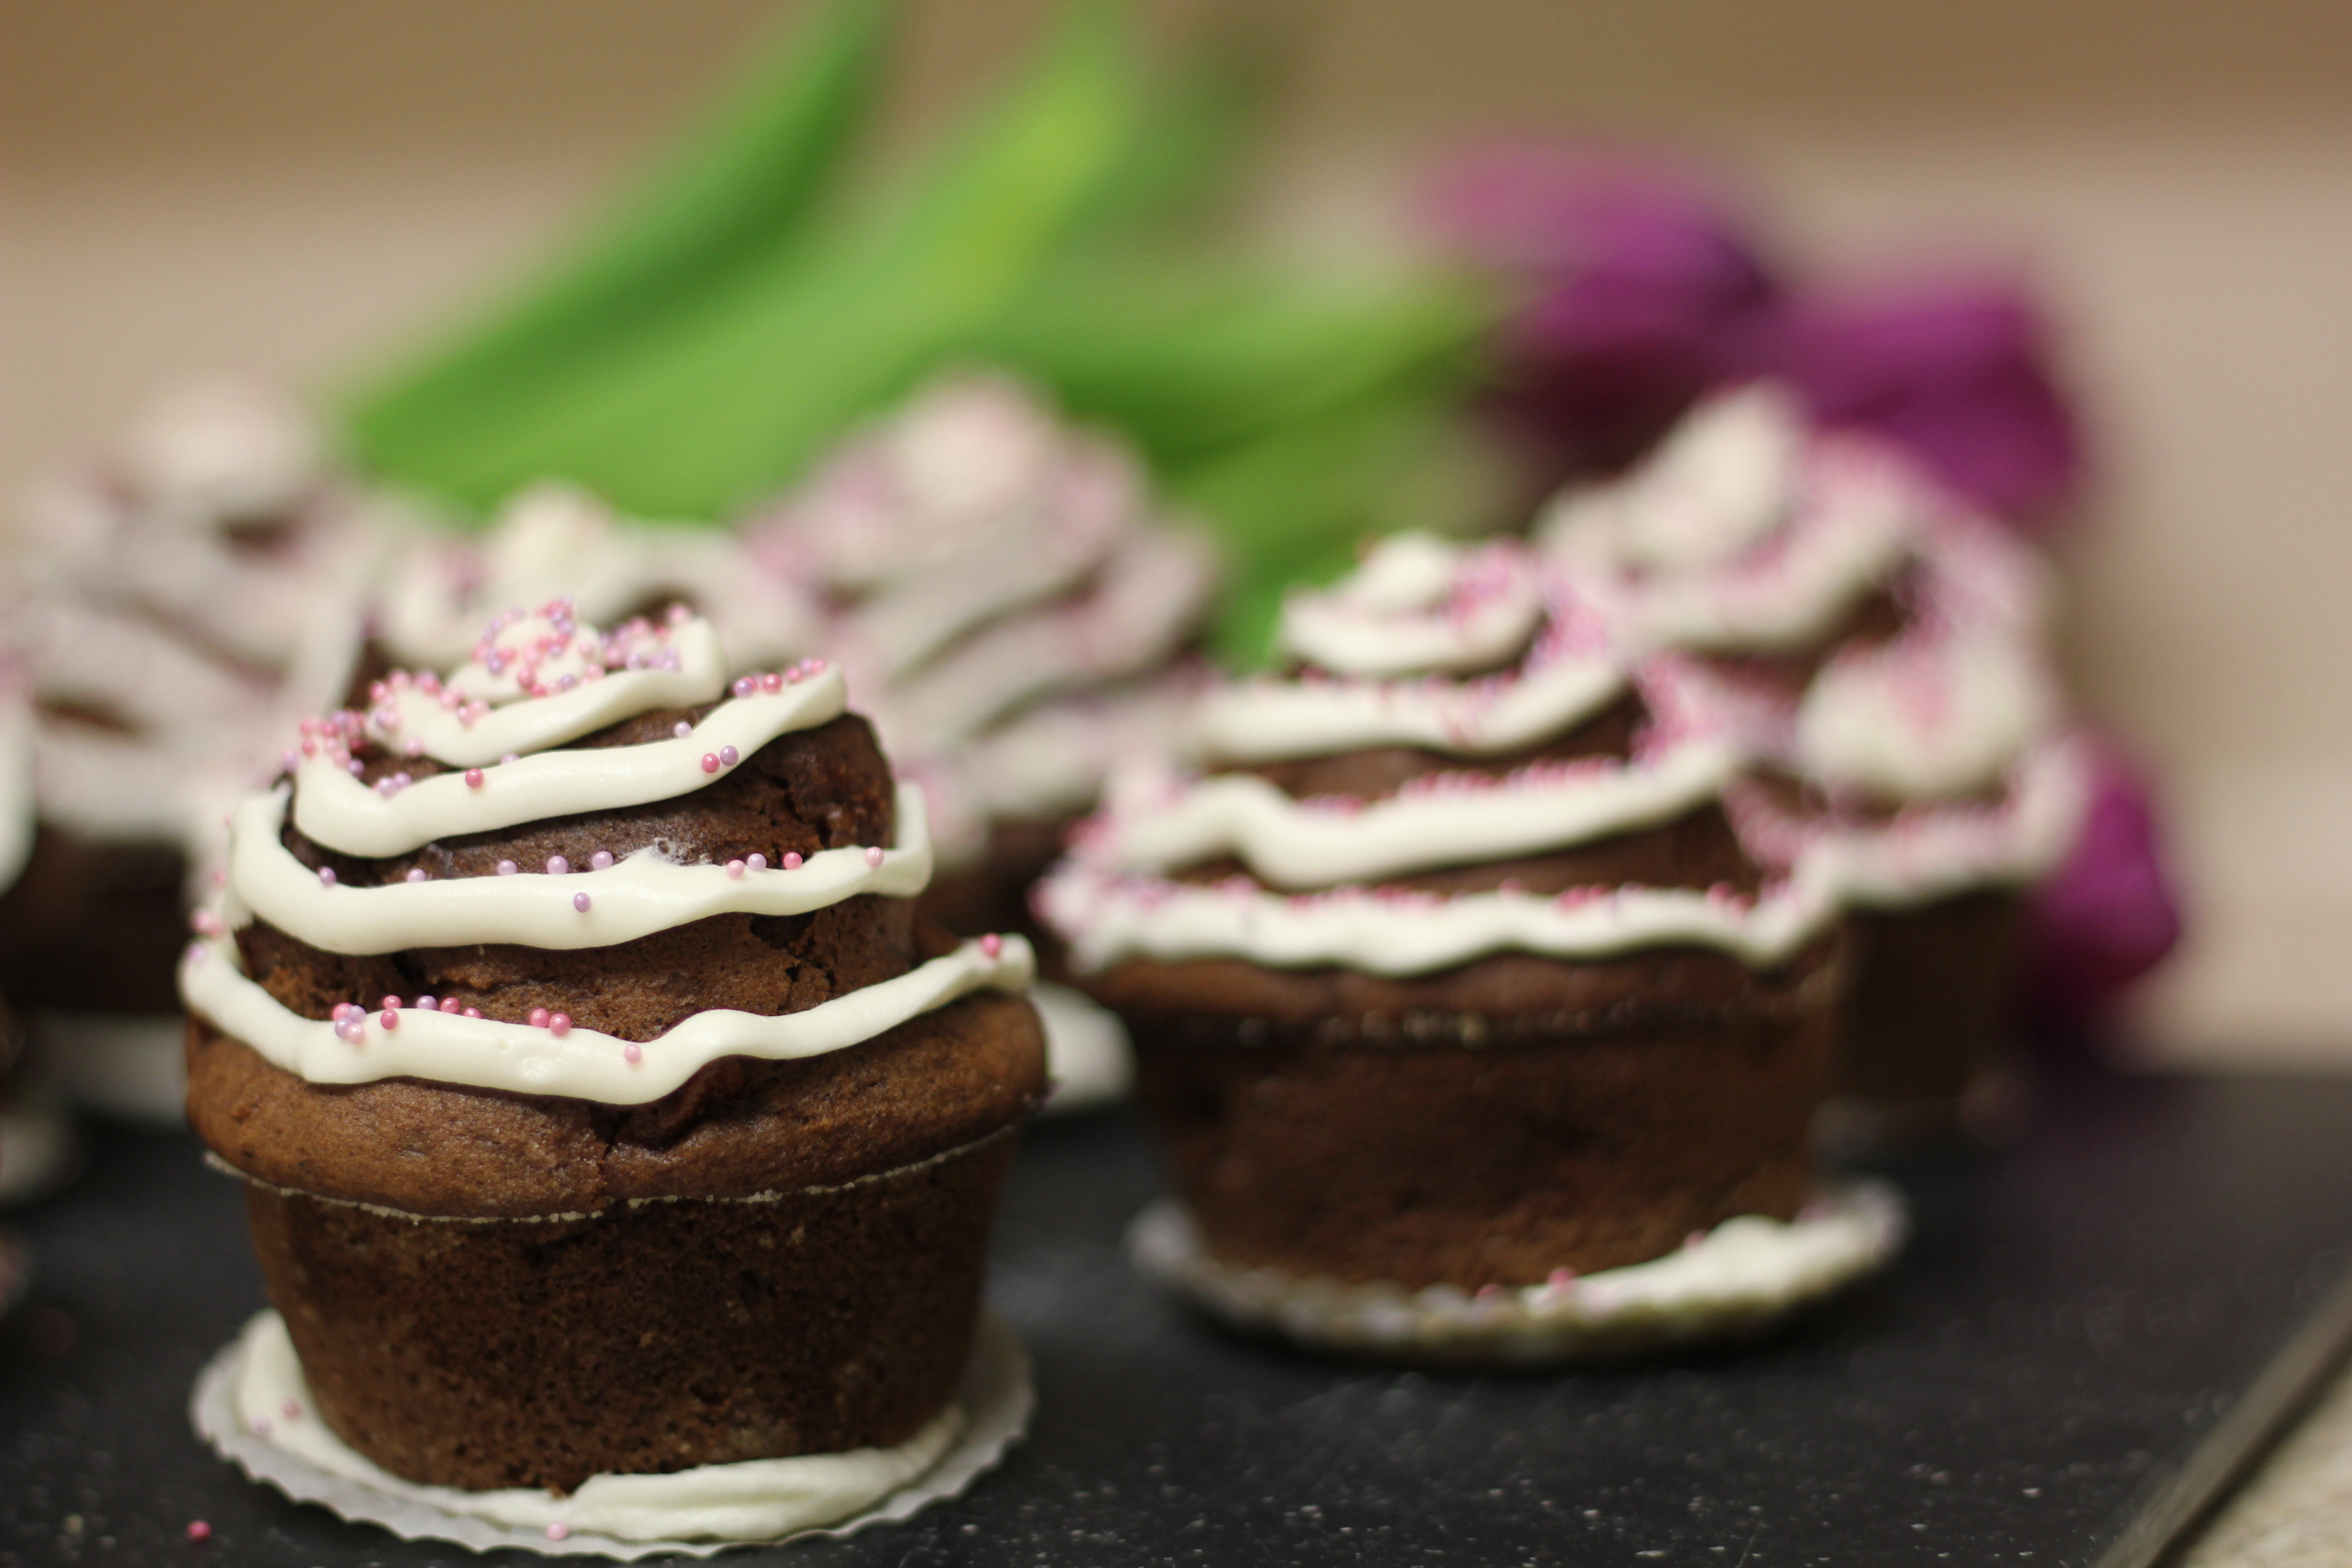
food, produce, cupcake, baking, dessert, cake, pastry, chocolate cake, sweets, icing, cupcakes, sweetness, muffins, baked goods, buttercream, chocolate cupcakes, chocolate brownie, chocolate muffins